Brighton and Hove

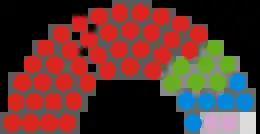
The council is currently composed of 38 Labour, 7 Green, 6 Conservative and 3 independent councillors

What is now considered to be Hollingbury is the slope facing west, east of Patcham and north of Fiveways. However, old Hollingbury was the crest of the hill by the hillfort, Hollingbury Park and even the east-facing slope. Until the 1930s the area was open downland with farms, small-holdings and piggeries. After World War Two, Hollingbury was used for a factory estate with the housing for the workforce.